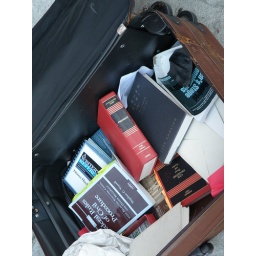
found this suitcase lying open in an alley....ironically enough, the red book right in the middle is titled &amp;quot;property&amp;quot;